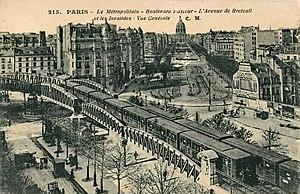
Carte postale ancienne éditée par CM, n° 215
L’avenue de Breteuil est une voie située dans le quartier de l'École-Militaire du 7ᵉ arrondissement et le quartier Necker du 15ᵉ arrondissement de Paris.
L'histoire du métro de Paris débute au milieu du XIXᵉ siècle, avec l'objectif de desservir, par un chemin de fer urbain, une ville de plus en plus paralysée par ses transports de surface. Se succèdent ensuite durant un demi-siècle des projets plus ou moins farfelus, sur fond de conflit entre l'État et la Ville de Paris : le premier souhaite l'interconnexion des gares terminales via un réseau à grand gabarit, tandis que la seconde, farouchement opposée aux grandes compagnies ferroviaires, veut construire un réseau d'intérêt local et à gabarit réduit, strictement limité à Paris intra-muros. L'imminence de l'exposition universelle de 1900 entraîne finalement en 1895 la décision de mettre en œuvre un réseau souterrain, électrique et à gabarit réduit, ce qui marque la victoire de la Ville.
La ligne 6 du métro de Paris est une des seize lignes du réseau métropolitain de Paris. Elle suit un parcours semi-circulaire au sud de la ville sur les anciens boulevards extérieurs, entre les stations Charles de Gaulle - Étoile à l'ouest et Nation à l'est.